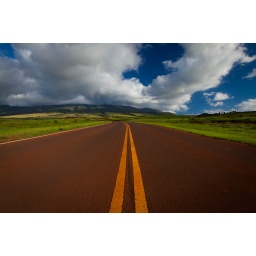
red soil stains this pavement in Maui